Glacier Blanc

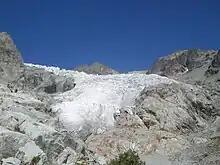
The snout of the Glacier Blanc in 2004

From "Pré de Madame Carle" and its "Refuge Cézanne" hut, where the road from the village of Ailefroide in the Vallouise ends at a large car park, a popular alpine walking trail runs up to the "Refuge du Glacier Blanc", from where the glacier is visible. Around 100 metres lower down the trail passes the "Ancien Refuge Tuckett", a small accommodation hut from the end of the 19th century. This primitive hut, that today is an exhibit, was built immediately next to a large stone slab that had hitherto acted as a camping place from which the area could be explored. The shelter was named the "Hotel Tuckett", after the alpinist Francis Fox Tuckett.